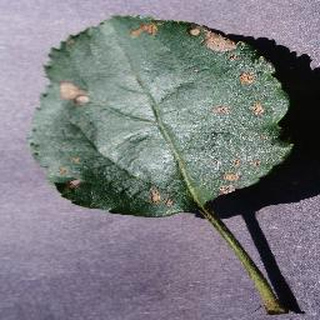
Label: apple_black_rot